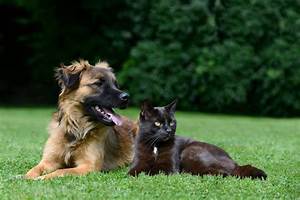
Label: cane